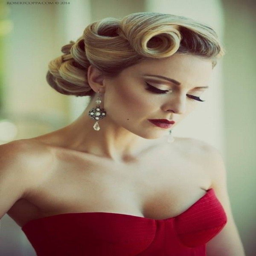
20 of the - rsvp magazine